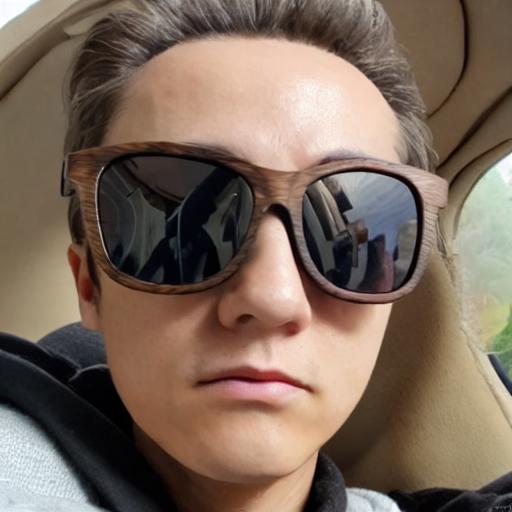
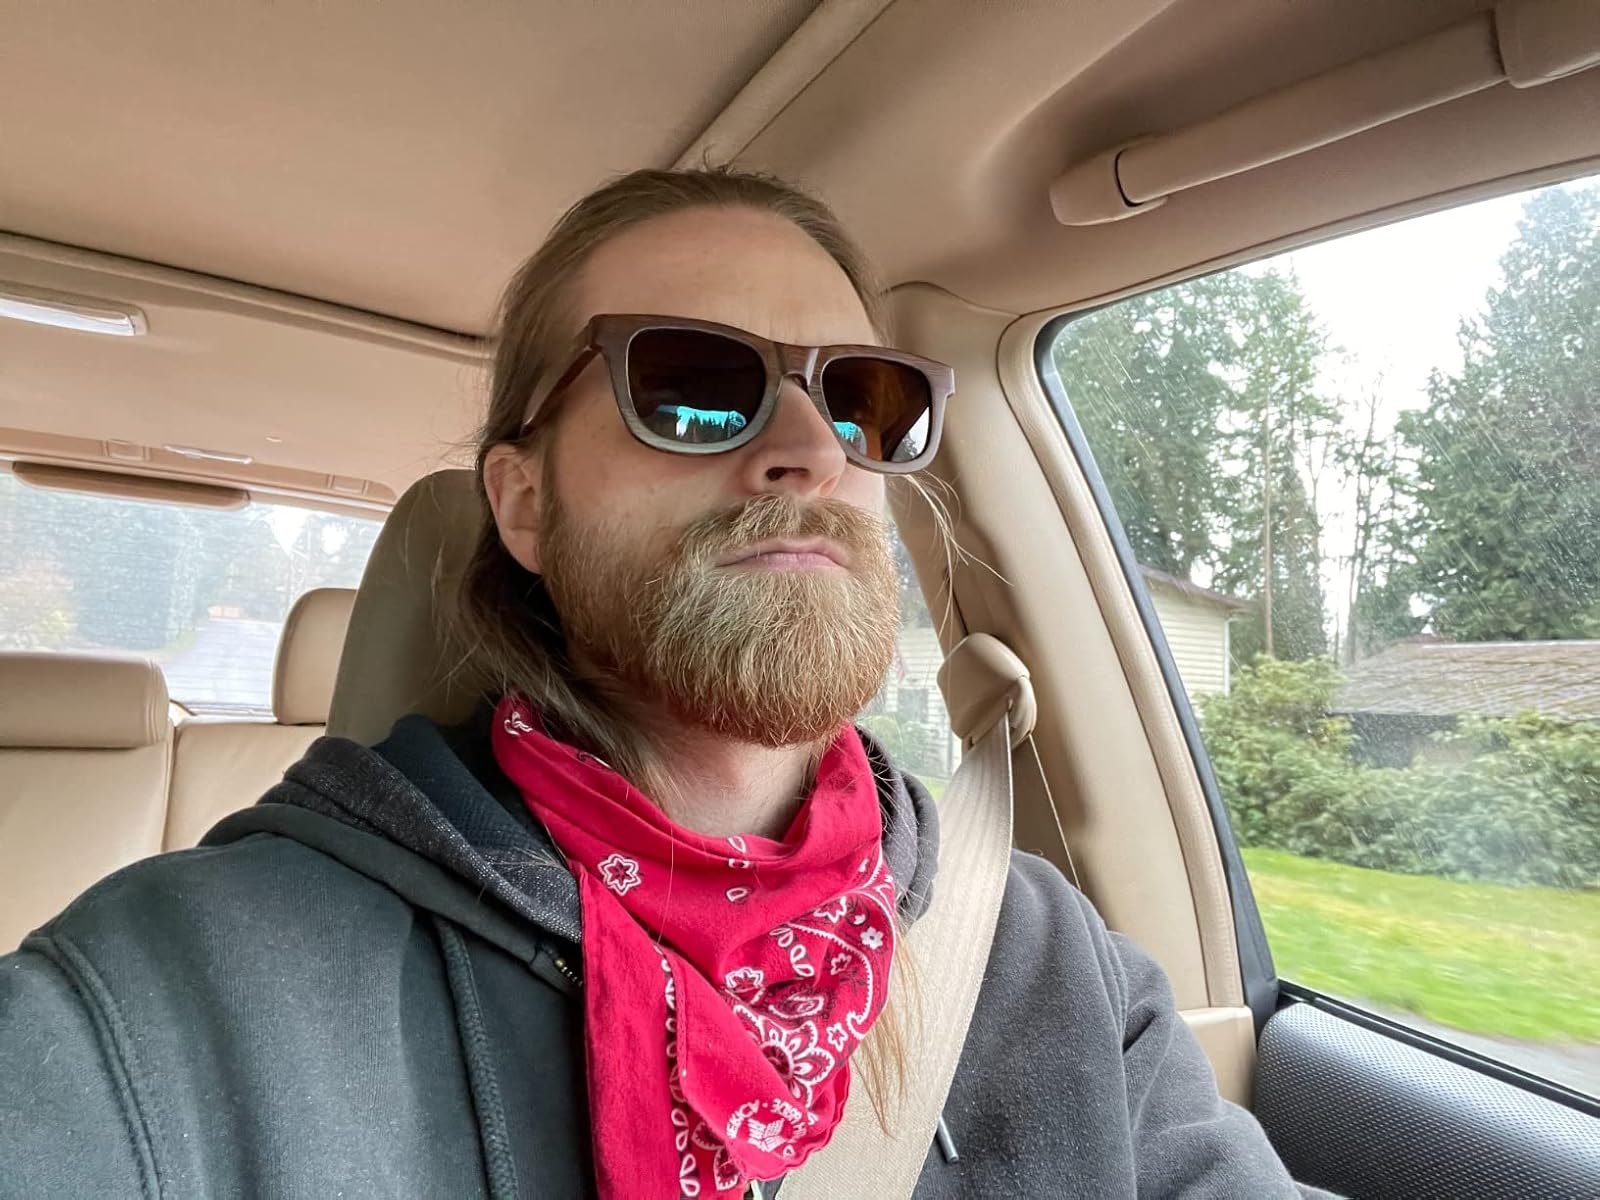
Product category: accessories_sunglasses
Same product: no